Paul Malvern

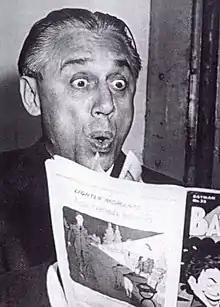
Malvern in 1944

Paul William Malvern (June 28, 1902 – May 29, 1993) was an American film producer, child actor and stuntman who produced more than 100 films.